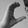
ASL letter: C